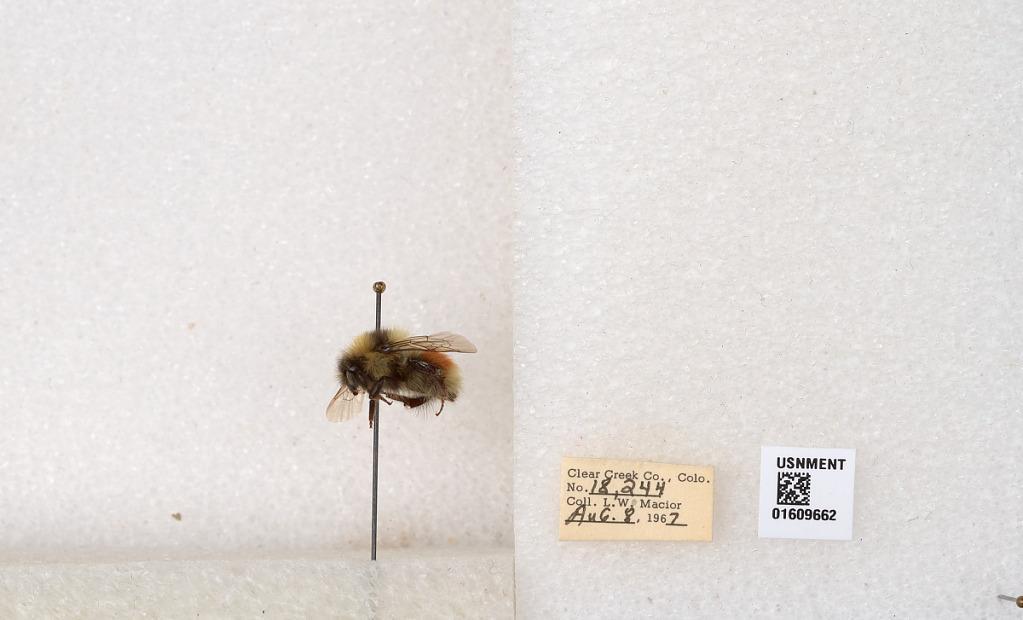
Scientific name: Bombus (Pyrobombus) sylvicola Kirby
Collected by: L. Macior
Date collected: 1967-8-8
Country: United States
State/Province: Colorado
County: Clear Creek
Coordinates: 39.6856, -105.645